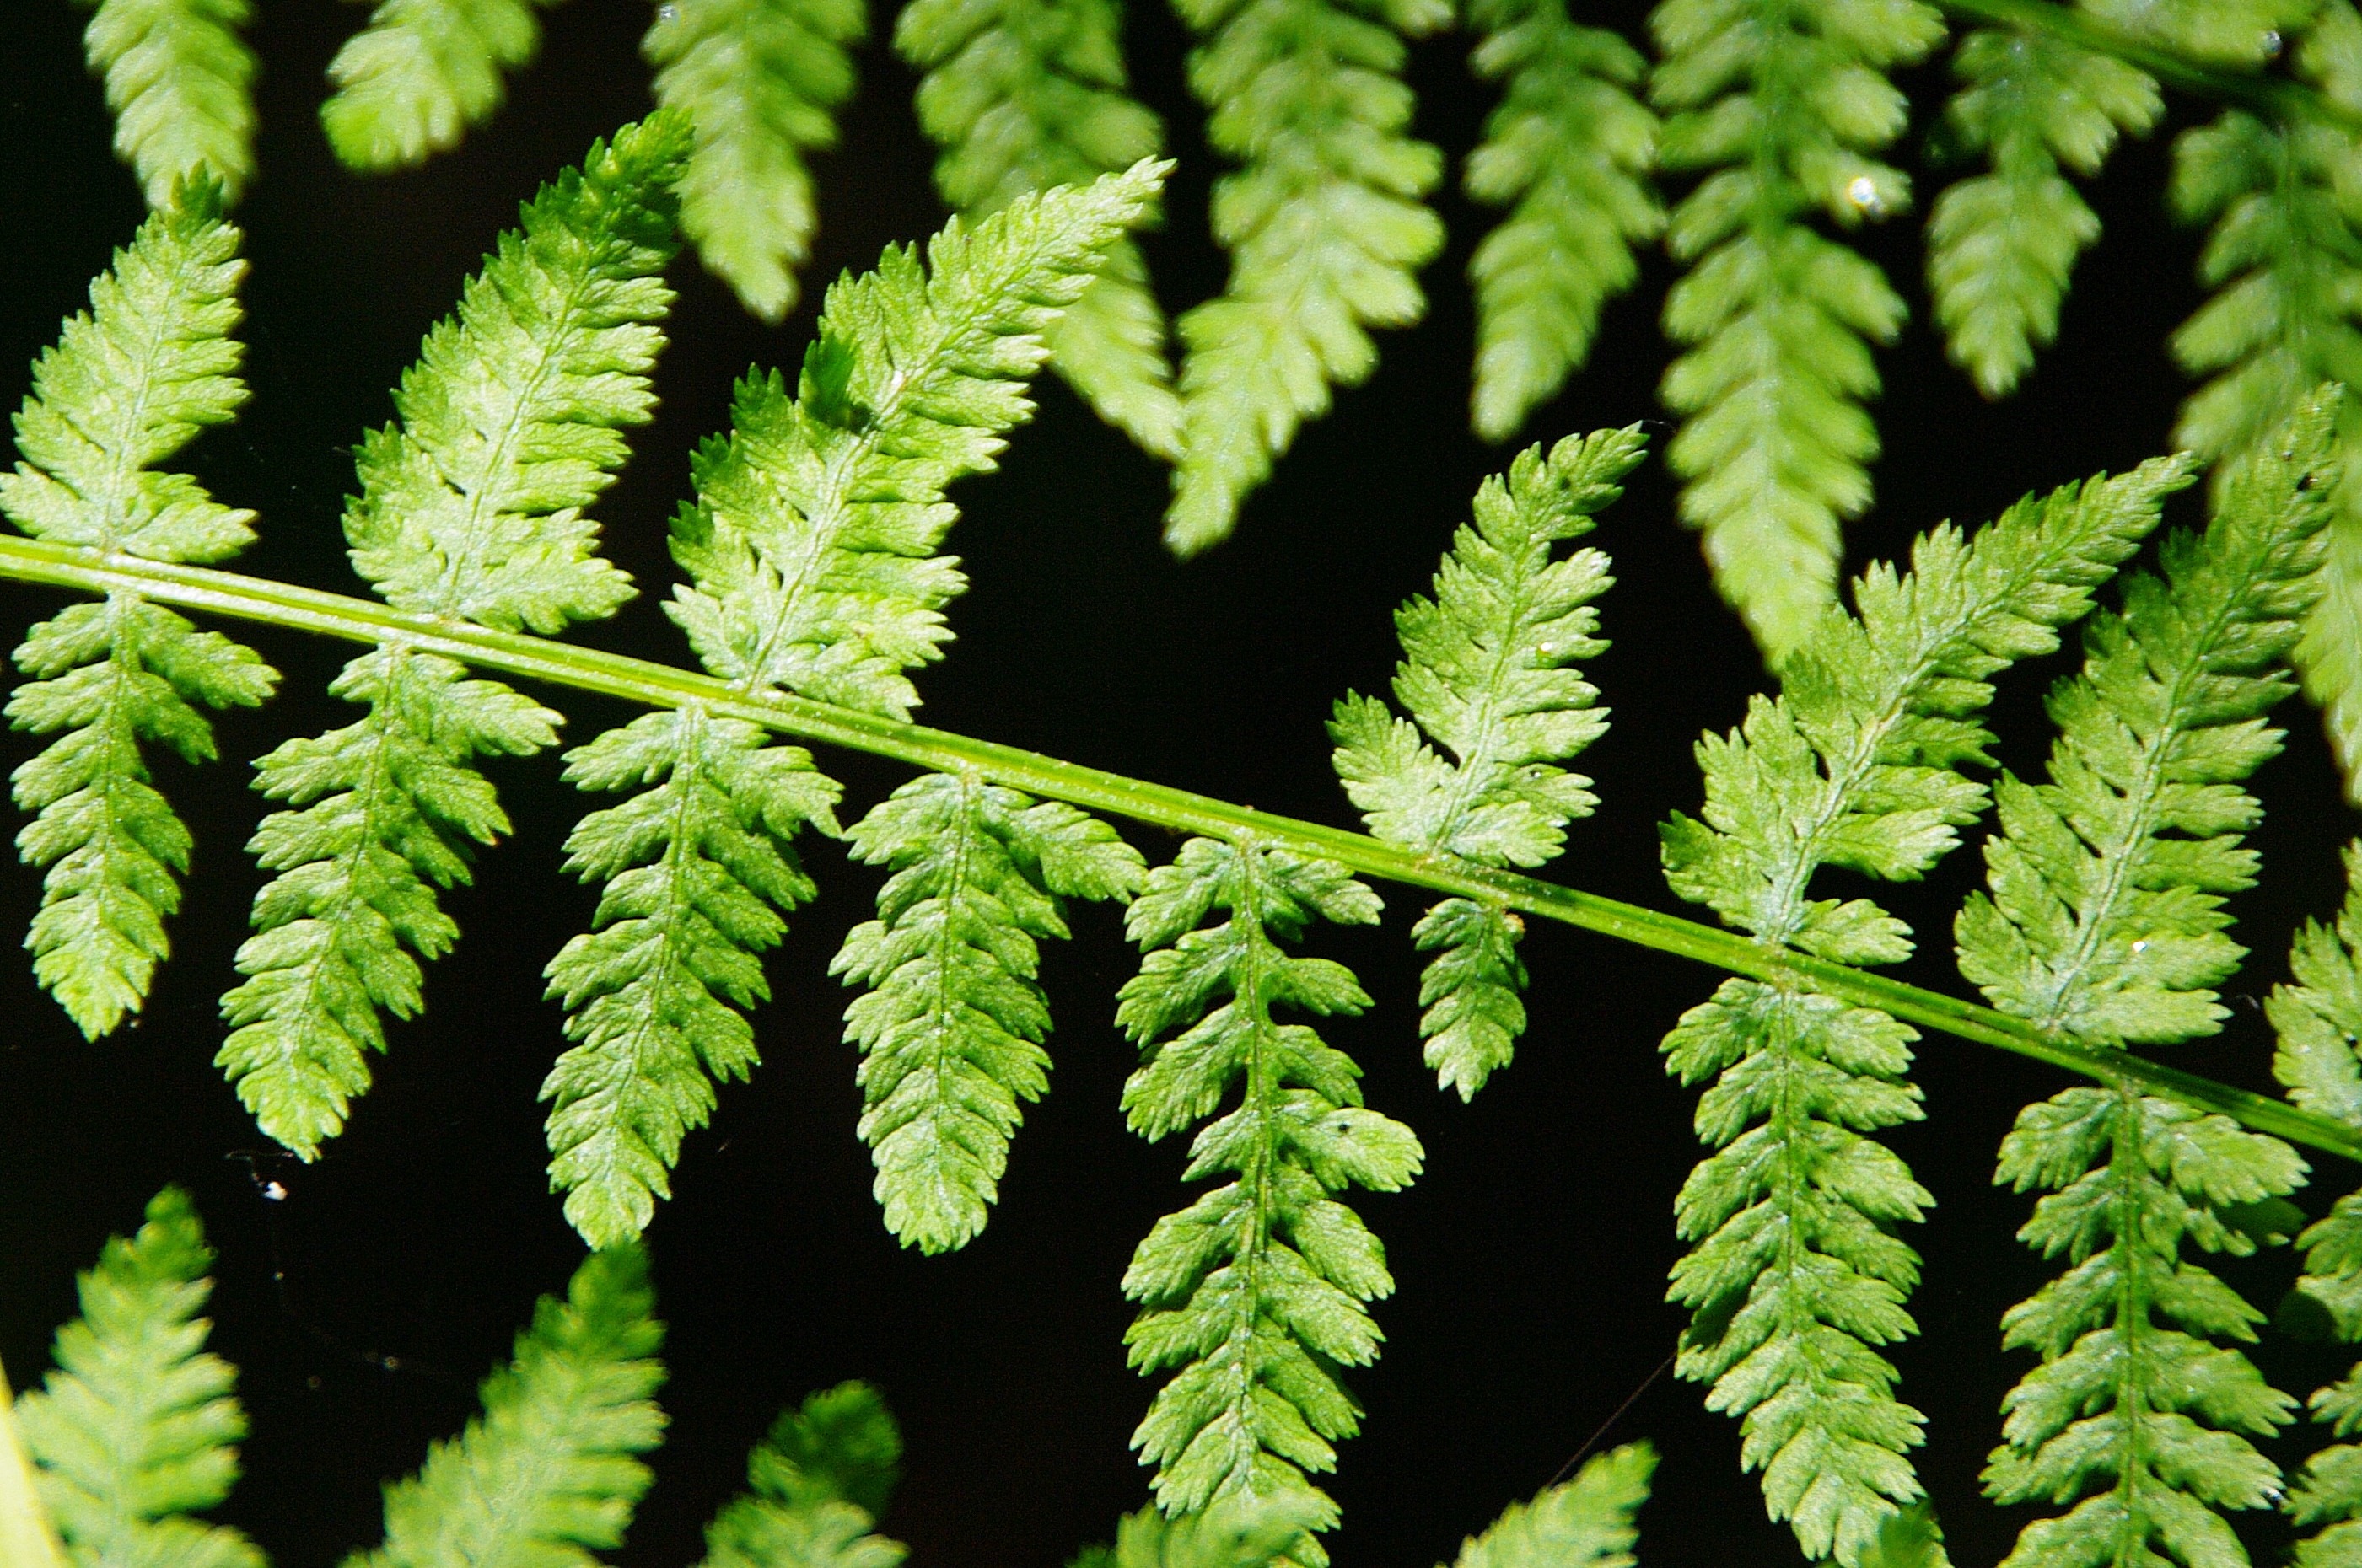
branch, plant, leaf, flower, green, herb, botany, black, fern, leaves, shrub, shapes, flowering plant, urtica, land plant, ferns and horsetails, vascular plant, ostrich fern